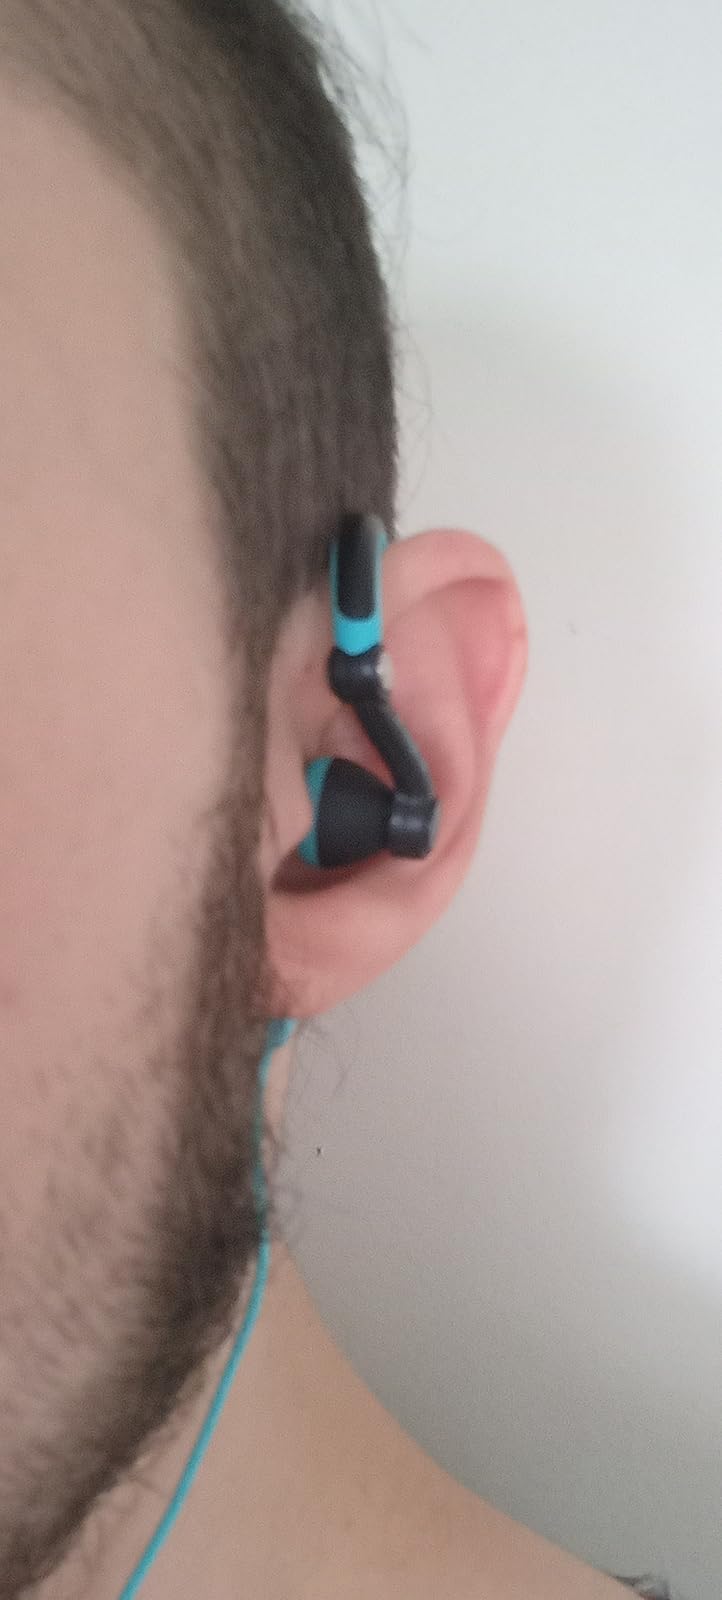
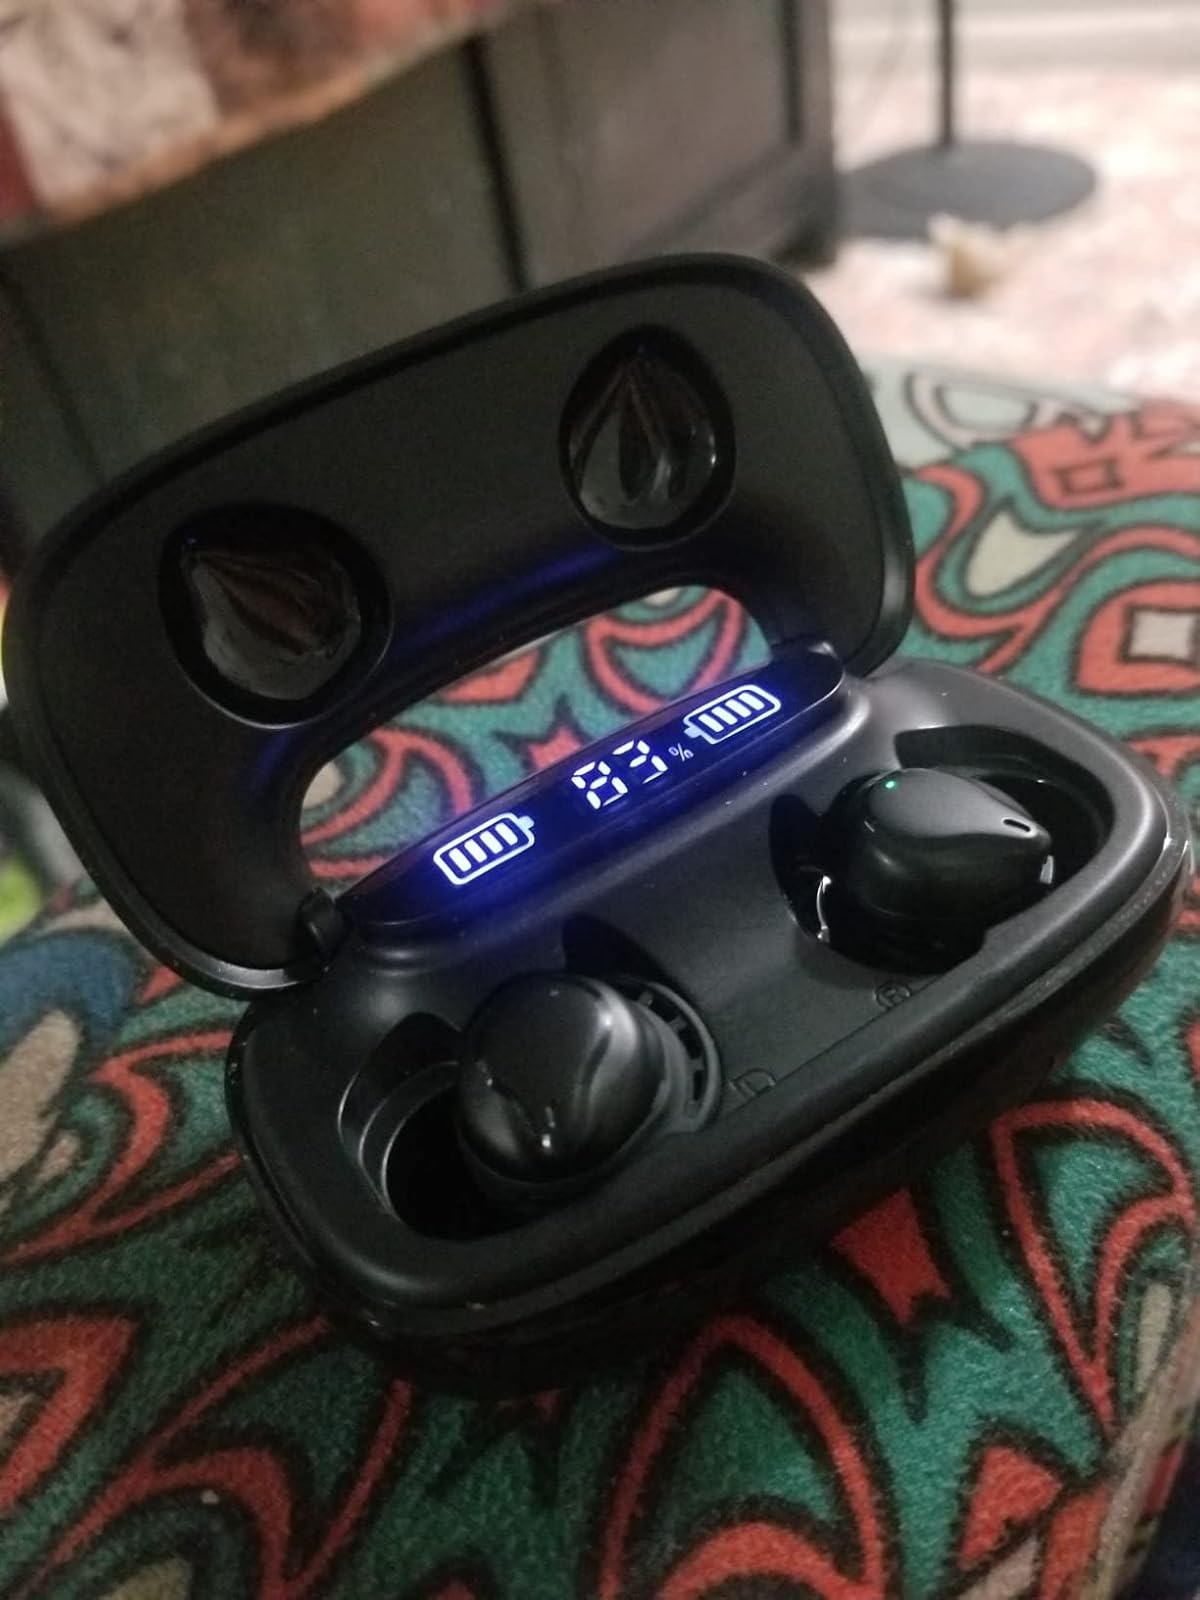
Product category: earbuds
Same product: no